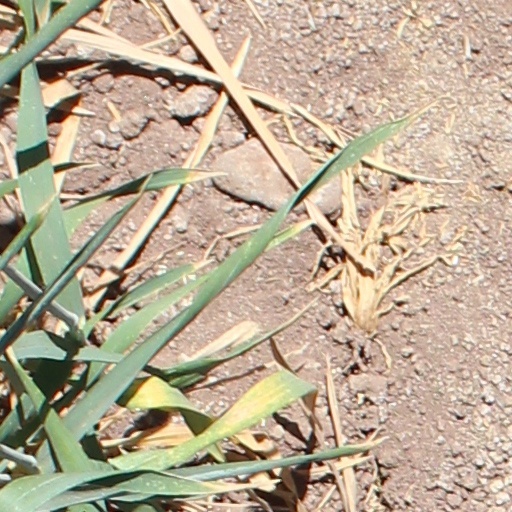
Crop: wheat